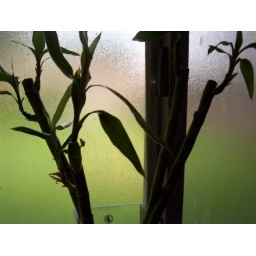
bamboo in my bathroom window